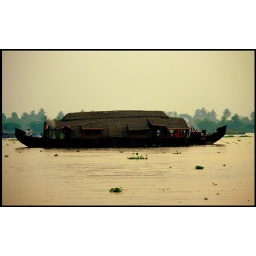
The famous house boat in Kumarakom..